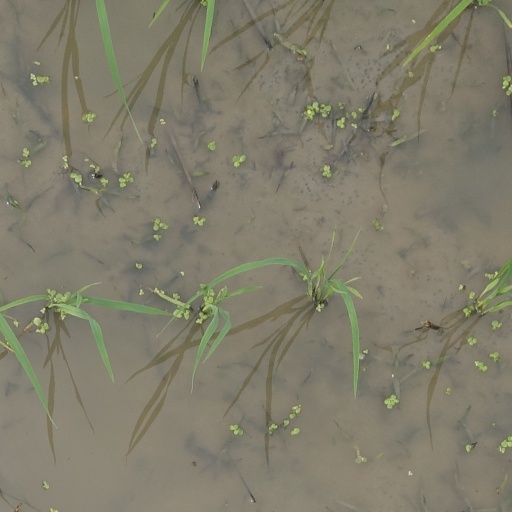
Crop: rice